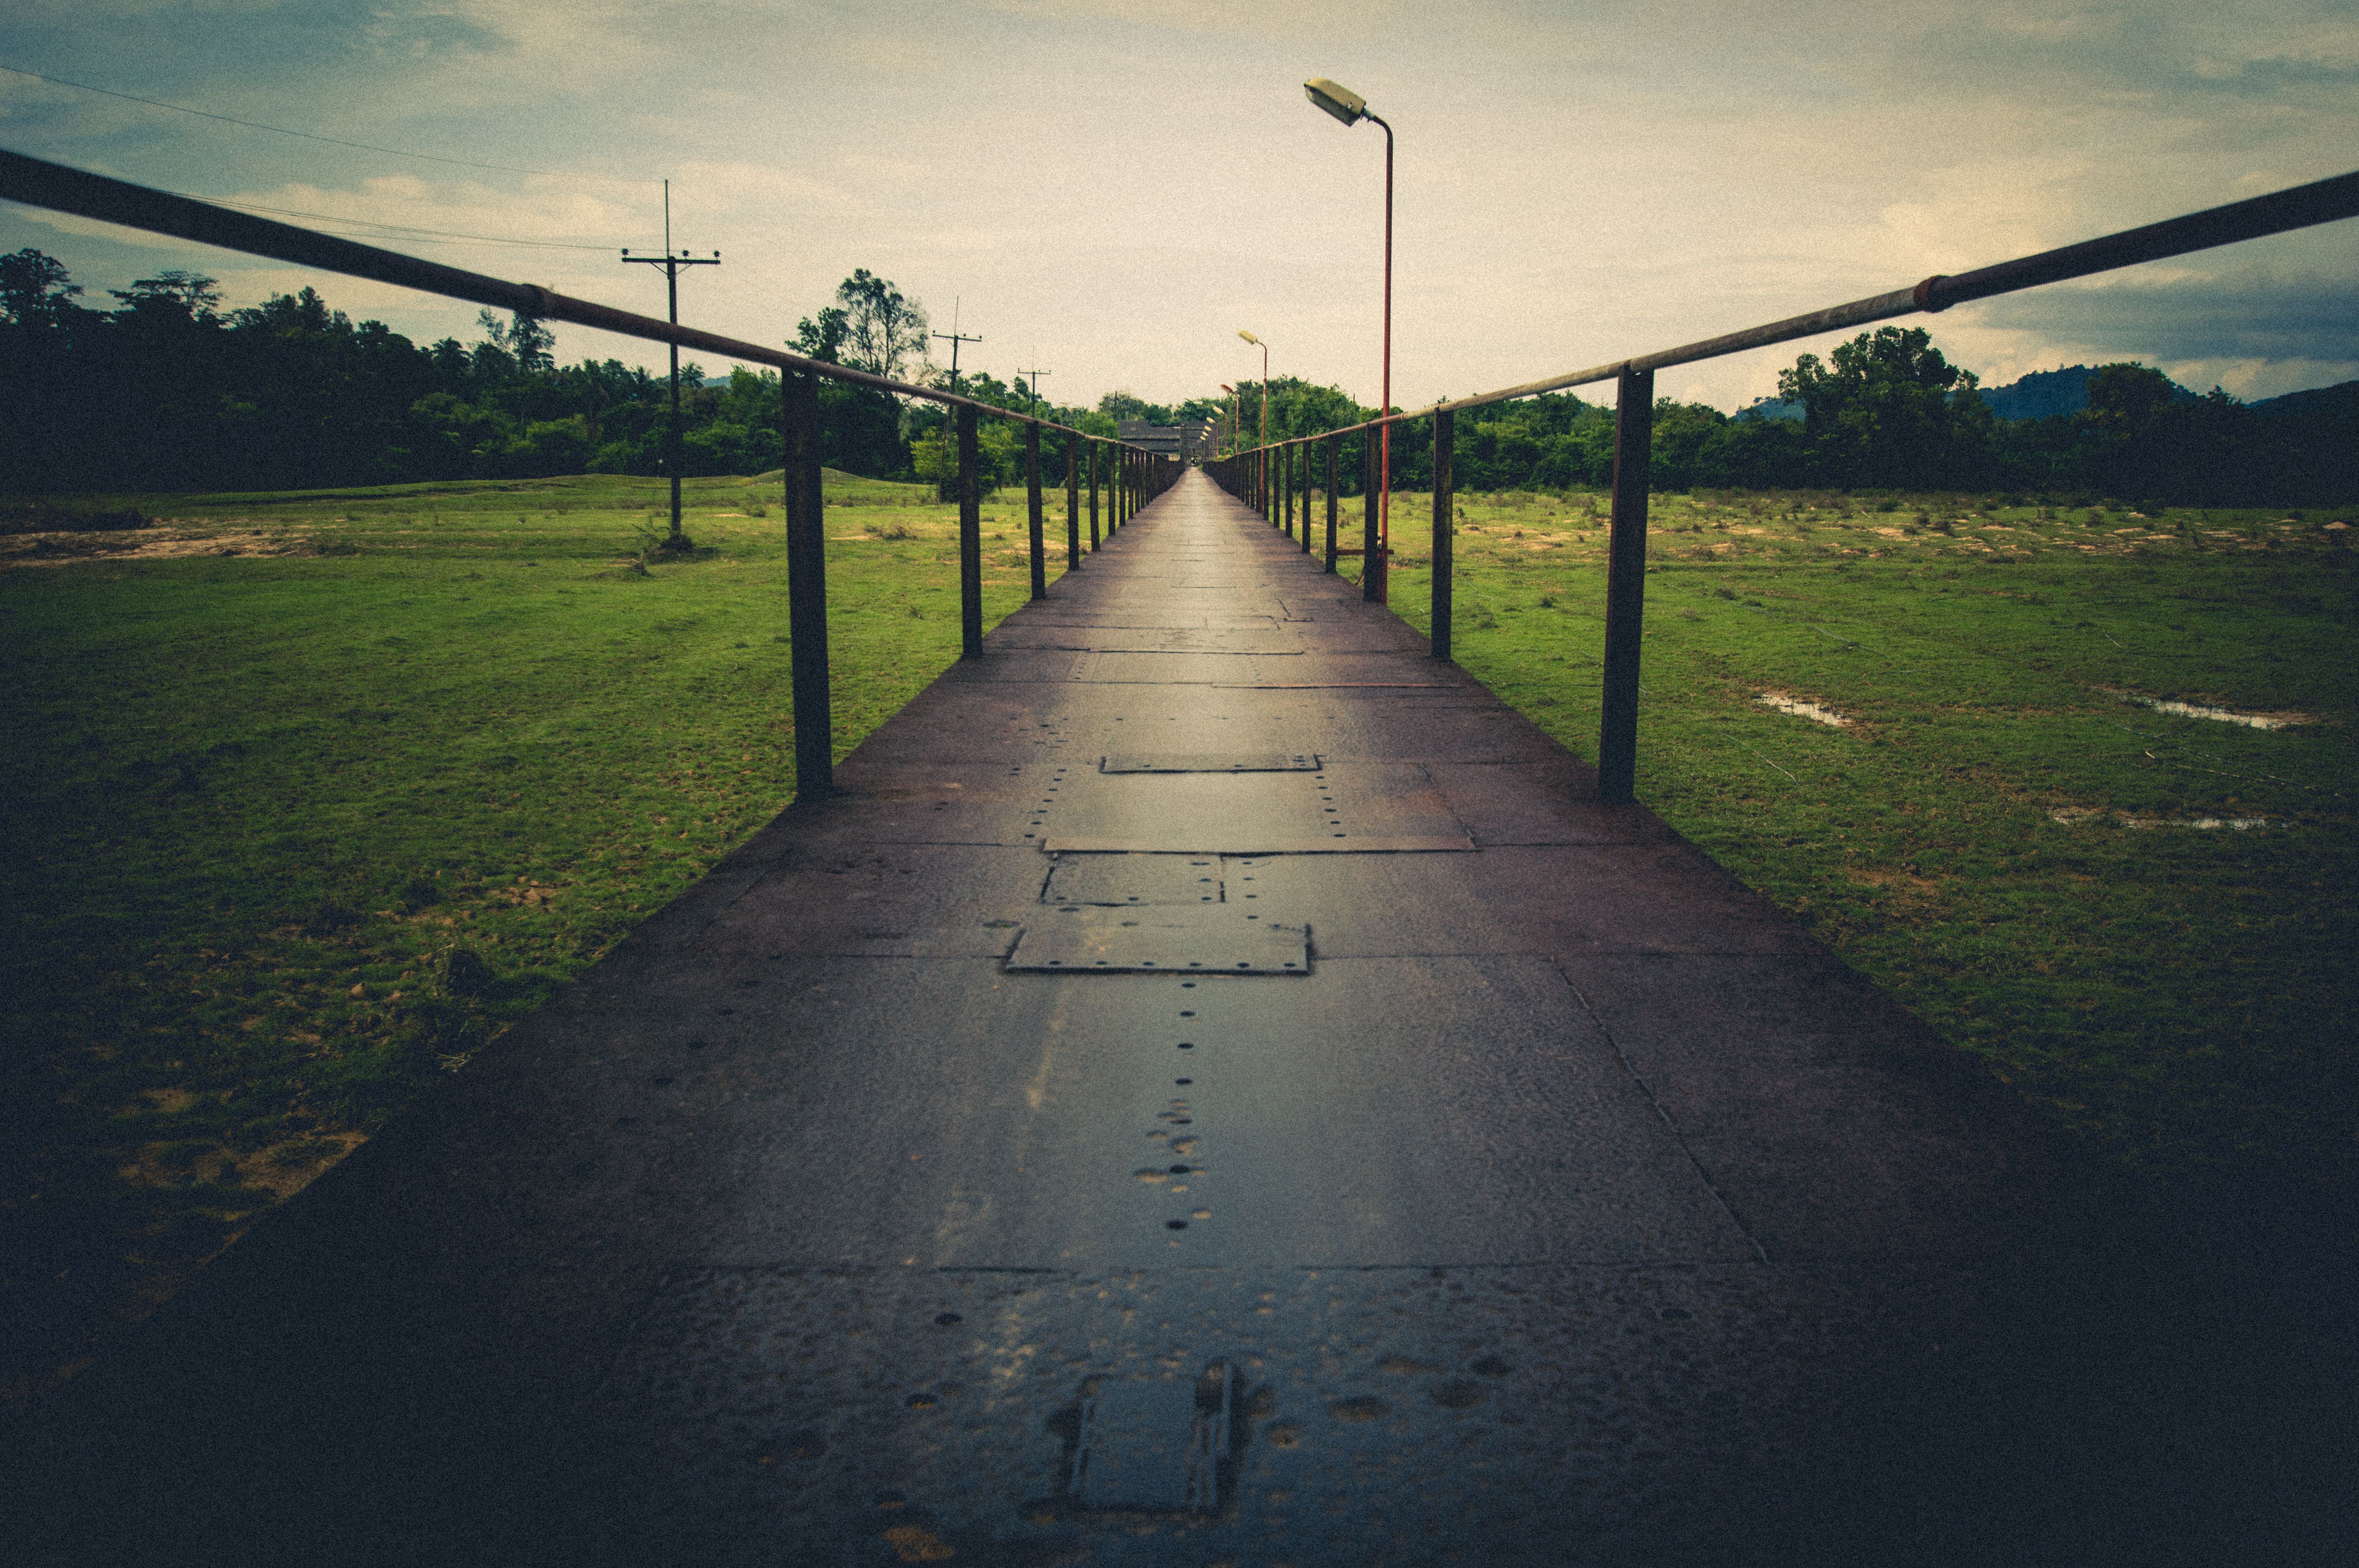
sea, grass, horizon, light, cloud, sky, sunrise, sunset, road, bridge, sunlight, morning, dawn, asphalt, travel, steel, dusk, evening, line, reflection, park, darkness, agriculture, trees, outdoors, clouds, daylight, shape, railings, rural area, atmospheric phenomenon, street lamps